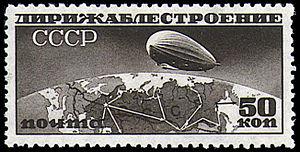
Un dirigeable militaire est un ballon dirigeable, c'est-à-dire un aérostat manœuvrable et capable de se propulser, employé par une force armée. Les premiers modèles furent développés au début du XXᵉ siècle, principalement en France et en Allemagne : les forces armées de ces deux pays se livrèrent alors à une course aux armements. Les expérimentations de ces aéronefs militaires furent largement médiatisées, malgré de nombreux accidents mortels.